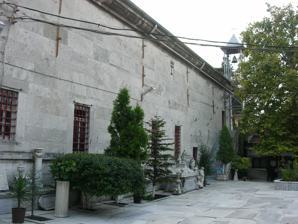
Building: Church of St. Mary of the Spring (Istanbul)
Country: Unknown
Year built: 1835
Greek Orthodox Christian Church and Monastery in Istanbul, Turkey Church in Istanbul, Turkey Church of St. Mary of the Spring Ζωοδόχος Πηγή The modern church viewed from north Church of St. Mary of the Spring Location in Istanbul 41°00′24″N 28°54′57″E / 41.0066°N 28.9158°E / 41.0066; 28.9158 Location Balikli , Istanbul Country Turkey Denomination Greek Orthodox History Founded 559-560 Founder(s) Justinian Dedication Theotokos Pegè Cult(s) present Saint Mary Architecture Completed 1835 The Monastery of the Mother of God at the Spring (full name in Greek : Μονὴ τῆς Θεοτόκου τῆς Πηγῆς , pr. Moni tis Theotóku tis Pigis ; Turkish name: Balıklı Meryem Ana Rum Manastiri ) or simply Zoödochos Pege ( Greek : Ζωοδόχος Πηγή , " Life-giving Spring ") is an Eastern Orthodox sanctuary in Istanbul , Turkey . The present church, built in 1835, bears the same dedication as the shrine erected in this place between the end of the fifth and the beginning of the sixth century. After several renovations, this building was destroyed in the first half of the fifteenth century by the Ottomans . The complex got its name from a nearby holy spring, reputed to have healing properties. For almost fifteen hundred years, this sanctuary has been one of the most important pilgrimage sites of Greek Orthodoxy . Location The church is located in Istanbul , in the district of Zeytinburnu , in the neighbourhood of Balıklı , along Balıklı Sivrikapı Sokak . It lies a few hundred meters outside the walled city, about five hundred meters from the Gate of Silivri ( Turkish : Silivri Kapısı ). The complex is protected by a high wall, and – being surrounded by Eastern Orthodox and Armenian cemeteries – lies in a green landscape. History Byzantine Age The Hagiasma According to historians Procopius and Cedrenus , the church was originally erected by Emperor Justinian in the last years of his reign (559-560) near a fountain of water from a holy well ( Greek : ἁγίασμα , hagiasma , whence Turkish : ayazma ) situated outside the walls of Theodosius II in correspondence of today's Gate of Silivri . During hunting the Emperor noticed a small chapel surrounded by many women. Asking the meaning of the building, he was told that this was the “spring of the miracles”. He at once ordered that a magnificent church be built there, with the material remaining after the erection of the Hagia Sophia . According to a later legend, the sanctuary was erected by Emperor Leo I the Thracian (r. 457–474) because of a miracle that occurred when he was still a soldier. Before entering the city, Leo met a blind man who asked him to give him water. A female voice ordered the future Emperor to wet the eyes of the blind man with water from a nearby swamp. The same voice added that she had chosen that very place to be worshiped and that he would one day receive the crown to the empire. Leo followed her order and at once the blind man recovered his eyesight. After his accession to the throne, the emperor erected a magnificent church on this place. This legend is possibly a later invention of the monks of the sanctuary. It is possible that, before the Justinian's building was erected, a small monastery had already existed there. The building underwent many repairs over the centuries. The largest were required because of earthquakes: in 790, under Empress Irene , and – after the great earthquake of 869 – under Basil I (r. 867–886). On 7 September 924 Tsar Simeon I of Bulgaria burned the complex, which was at once restored by Romanos I Lekapenos (r. 920–944). Three years later the son of Simeon, Peter was married to Maria , the niece of Lekapenos. Due to its position outside the city, the monastery was often used as place of exile. In 1078 Georgios Monomachos was banished there. In 1084, Emperor Alexios I Komnenos confined the philosopher John Italus to the monastery, because of his neoplatonic theories. After the Latin invasion of 1204 , the church was occupied by the Latin clergy and, according to Byzantine sources, this caused the end of the so-called "habitual miracle" ( to synetés thauma ). In 1328 Andronikos III Palaiologos used the monastery as base to attack Constantinople. Two years later, as he lay dying in the town of Didymoteicho , he drank water from the spring and recovered at once. During the Ottoman siege of Constantinople in 1422 , Sultan Murad II camped in the sanctuary. It is unknown whether the Byzantines restored the building before the conquest of the city in 1453 Russian pilgrims of the fifteenth century do not mention the church, only the spring. Ottoman and Turkish Ages The 16th-century French scholar Pierre Gilles writes that in 1547 the church did not exist anymore, but the sick continued to attend the spring. Modern Greek icon of the Theotokos of the Life-giving Spring. The representation shows some differences with respect to the ancient type. In 1727 Nikodemos, Metropolitan of Dercos and Neochorion , built a small chapel above the Hagiasma. An icon, discovered in the foundations of the old church, was venerated in the chapel. The Armenians tried to take possession of the spring, but several firmans secured the possession to the Greeks. The complex was controlled by Turkish guardians, who collected from the pilgrims a tax that used for the maintenance of the prisons. Later the complex came into the possession of the Patriarchate , until in 1821 the Janissaries destroyed the chapel and poisoned the spring. In 1833, a firman allowed Patriarch Constantius I to rebuild the church, which was inaugurated in 1835. During the Istanbul Pogrom on 6 September 1955 it was targeted by the state-sponsored fanatic Muslim mob. During this attack the sarcophaguses of the Ecumenical Patriarchs which are located outside the church were opened and their remains were scattered. Moreover, the church and the monastery were completely burned to the ground. Since then the damage has been restored. The sanctuary is directed by a titular bishop and is one of the most popular among the Orthodox of Istanbul, who visit it especially during the Friday after Easter and on September 14. On these two days, a great feast, both profane and religious takes place there. Funerals of people to be buried in the nearby cemetery are also celebrated in the church. In Byzantine times the sanctuary was one of the most important in Constantinople . On Ascension Day , the Emperor arrived by boat to the small harbor of the Golden Gate . He rode up to the sanctuary, where he was acclaimed by the factions , who offered him a cross and garlands. Later, he dressed in his ceremonial robes in his apartments and, after receiving the Patriarch, the two entered the church hand-in-hand. After the celebration, he invited the Patriarch for dinner. Each future Empress coming to Constantinople for her wedding was received by her future spouse in the Monastery of the Spring. The dedication feast of the church took place on July 9. Moreover, the Ascension, the Marriage at Cana (8 January) and the anniversary of the Miracle of Leo I on 16 August were celebrated here. The Life-giving spring gave origin to many churches and monasteries bearing the same name in the Greek world, but most of them were erected after the end of the Byzantine Empire. The icon that represents the Virgin of the Spring shows the Virgin blessing and embracing the Child. She is surrounded by two angels and usually is sitting on the more elevated of two basins which are sustained by a water jet coming from a larger marble basin adorned with a cross. Around this, stands the Emperor with his guard, while on the left there is the Patriarch with his bishops. On the background, is represented Leo I with the blind man together with the walls of the city. Under the basin a paralytic and a mad are healed with the spring's water. Description The Interior of the church According to Nikephoros Kallistos (writing in fourteenth century) the church by that time had a rectangular shape of basilica type, with a 4:3 proportion between the sides, and was partly subterranean. It was surrounded by two exonarthexes (on the E and W side)  and two esonarthexes (on the S and N sides). The light coming from outside was concentrated on the source, which could be reached descending two stairs having 25 steps. Each stair was delimited by a marble balustrade and surmounted by a marble arcade. The water fell into a marble basin, and a canalization distributed it in the church. The edifice was adorned with frescos and surmounted by a dome glittering with pure gold. Around the church there were three chapels, devoted respectively to Saint Eustratius, the Theotokos and Saint Anne . The present church is also rectangular in shape. It is roughly oriented in E - W direction, and has three naves divided by columns and preceded by an esonarthex. By the Northwest corner rises a metallic bell tower. The interior is richly adorned. On the right side near the middle of the nave there is a Pulpit , while at the end lies a rich iconostasis . Right of the iconostasis there is an icon which the tradition says painted by Saint Luke . The source lies in a subterranean crypt outside the church, and can be accessed descending a stair parallel the long sides of the church. A symmetric stair leads from the crypt to the church's yard. The crypt is adorned with paintings and icons, and is surmounted by a dome painted with Christ in a starry sky. The water flows into a marble basin, where fishes are swimming. These fishes, present in the basin since centuries, gave origin to the Turkish name of the complex ( balikli in Turkish means "place where there are fishes"). According to a late legend, the day of the Conquest of Constantinople a monk was frying fishes in a pan near the source. When a colleague announced him the fall of the city, he replied that he would have believed him only if the fishes in the pan would have come back to life. After his words these jumped in the source and began swimming. The yard in front of a church is a cemetery with marble tombs – mostly of them dating to the nineteenth and twentieth century - belonging to wealthy Rûms of Istanbul. Also several Patriarchs are buried here. Characteristic of this cemetery are also several gravestones with Karamanli inscriptions, which constitute by far the largest surviving group in this language. The complex is also surrounded by two large cemeteries, respectively Armenian and Greek, each enclosed in high walls. About one kilometer south of the church is active an important Greek hospital, the Balikli Rum Hastanesi Vakif (“ Balikli Greek Hospital Foundation”). Gallery Church of St. Mary of the Spring graveyard Church of St. Mary of the Spring graveyard Church of St. Mary of the Spring Narthex Church of St. Mary of the Spring pulpit Church of St. Mary of the Spring general view Church of St. Mary of the Spring left side iconostasis Church of St. Mary of the Spring centre of iconostasis Church of St. Mary of the Spring right side iconostasis Church of St. Mary of the Spring panorama Church of St. Mary of the Spring bishop's throne Church of St. Mary of the Spring painting Church of St. Mary of the Spring in crypt Church of St. Mary of the Spring in crypt Church of St. Mary of the Spring fish pond References